List of Alien (franchise) characters

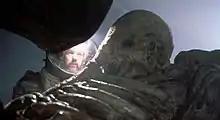
Space jockey skeleton in 1979's "Alien"; due to its fossilization and elephantine appearance, the species was not considered humanoid in its first appearance.

The Engineers, also known as space jockeys, are an ancient race of large humanoids which created humanity from their own DNA during Earth's primordial era. In "Alien", the fossilized corpse of an Engineer is discovered in the pilot's seat of the derelict alien spacecraft; its suit and helmet were thought to be bones, and is the first victim of the Aliens identified onscreen. The Engineers play a central role in the first prequel, "Prometheus", which reveals their biology and intention to infect the human race with an alien contagion and mutagen. In the film, the last surviving Engineer on LV-223 is awakened and immediately tries to resume his mission of delivering the substance to Earth, but he is subsequently stopped by the survivors of the human expedition. Ironically he is killed by an Alien like creature created by the mutagen's effect on a human. The android David 8 pilots an Engineer ship to the species' home world, where he unleashes the mutagen against the population, which kills all the Engineers and all other non-floral life on the planet.